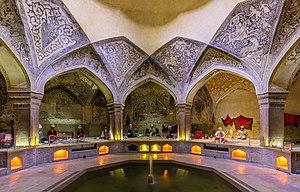
Chiraz ou Shiraz est une ville du sud-ouest de l'Iran. C'est la capitale de la province du Fars.